Botany in a Day

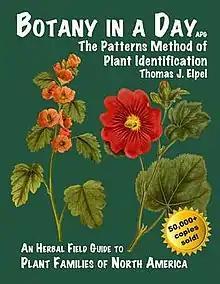
Cover photo of "Botany in a Day"

Botany in a Day: The Patterns Method of Plant Identification is a book by Thomas J. Elpel published by HOPS Press, LLC. The book emphasizes family characteristics for plant identification. Related plants typically have similar floral features and often similar uses. For example, plants of the mustard family (Brassicaceae) have four petals with six stamens (4 tall, 2 short), and most or all of the 3,200 species are considered edible.